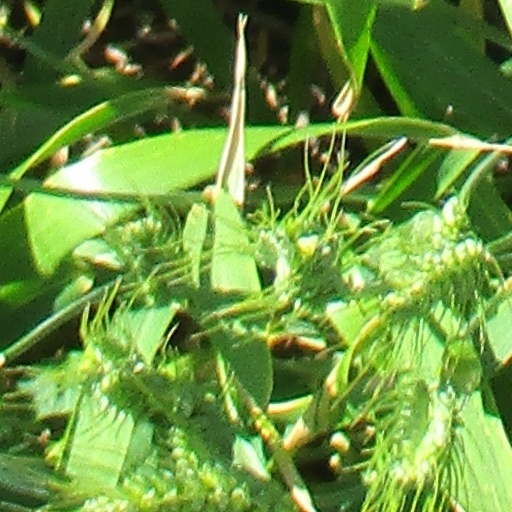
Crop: wheat